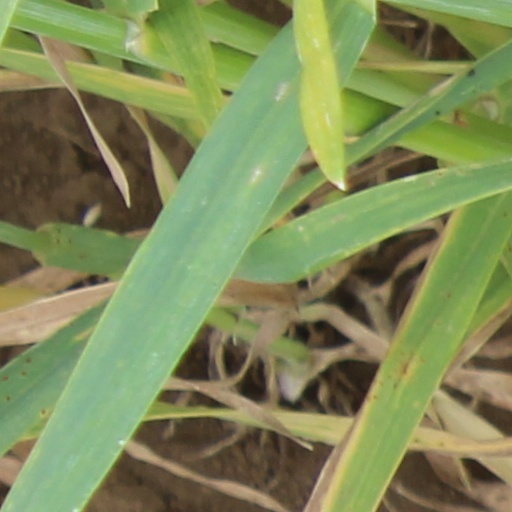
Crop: wheat